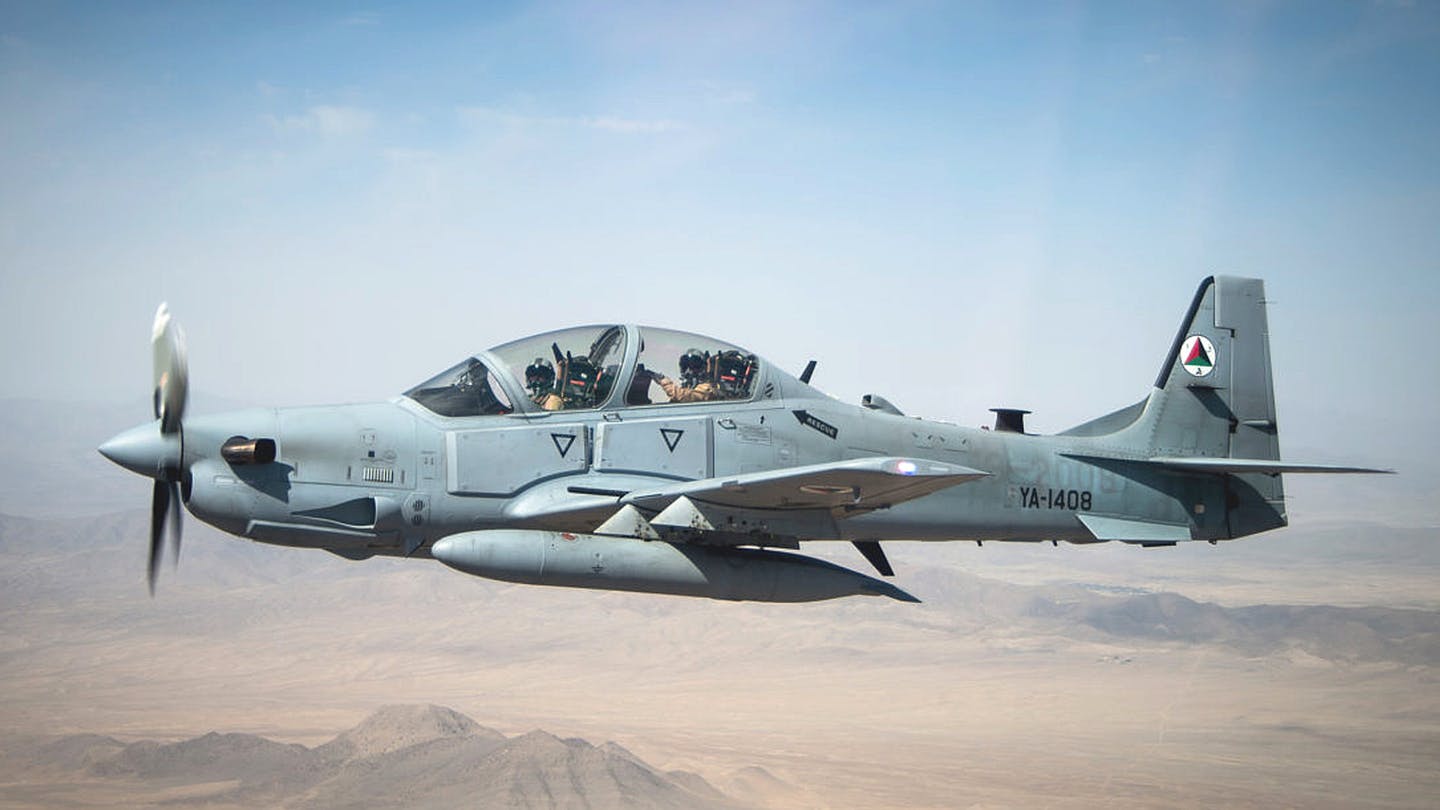
Vehicle type: Planes